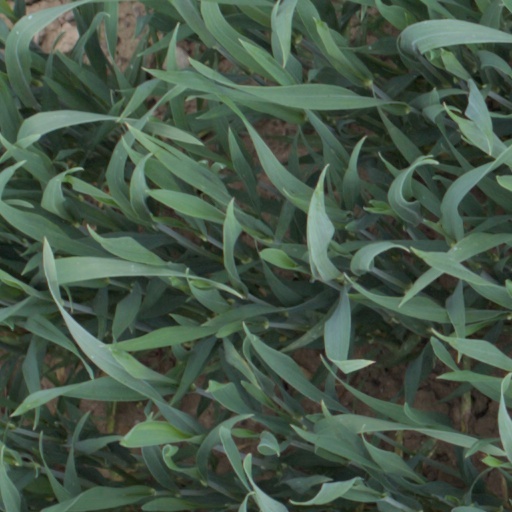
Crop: wheat